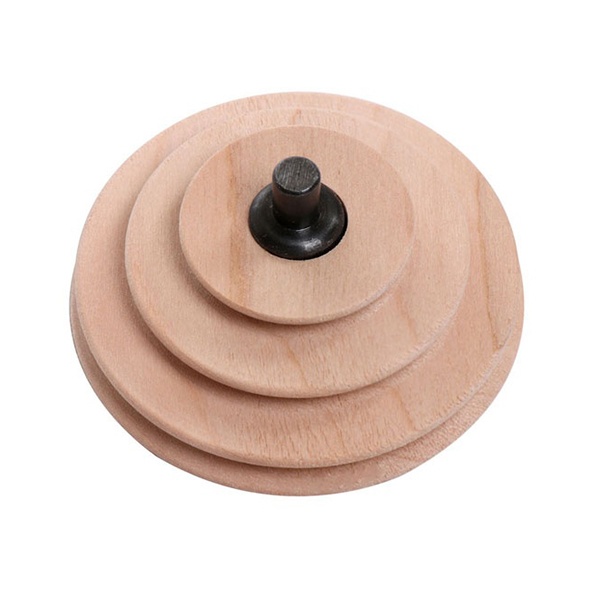
TRISSE TIL SPINDEROKKE
Brand: Ashford
Vi tilbyder et udvalg af trisser, så du nemt kan finde den, der passer perfekt til din spinderok. Tilgængelige trisser: HSDDW: Trisse med klick. Til dobbeltsnors Traveller og Tradiononel spinderokke (højhastighed) DDWP: Trisse med klick. Til dobbeltsnors Traveller og Tradotionel spinderokke
Category: Arts & Entertainment > Hobbies & Creative Arts > Arts & Crafts > Art & Crafting Tool Accessories > Spinning Wheel Accessories > Drive Wheels